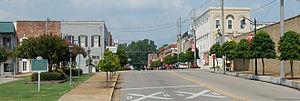
La ville de Corinth est le siège du comté d'Alcorn, dans le Mississippi, aux États-Unis. Sa population était de 14 054 habitants en 2000.